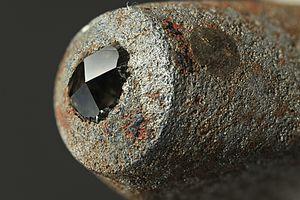
La mesure de dureté Vickers se fait avec un indenteur en forme de pyramide normalisée en diamant de base carrée et d'angle au sommet entre faces égal à 136° sur lequel on applique une force. L'empreinte que laisse le pénétrateur peut être utilisée pour calculer la dureté du matériau. La force et la durée de l'appui sont normalisées. Cette mesure est très utilisée en laboratoire pour sa précision, un peu moins dans les milieux de production où l'on préférera soit des méthodes plus rapides comme la Dureté Rockwell soit qui ne demande pas autant de soin dans la préparation de l'échantillon comme la dureté Brinell.
Le diamant est l'allotrope de haute pression du carbone, métastable à basses température et pression. Moins stable que le graphite et la lonsdaléite qui sont les deux autres formes de cristallisation du carbone, sa renommée en tant que minéral lui vient de ses propriétés physiques et des fortes liaisons covalentes entre ses atomes arrangés selon un système cristallin cubique. En particulier, le diamant est le matériau naturel le plus dur et il possède une très forte conductivité thermique. Ses propriétés font que le diamant trouve de nombreuses applications dans l'industrie comme outils de coupe et d'usinage, dans les sciences comme bistouris ou enclumes à diamant et dans la joaillerie pour ses propriétés optiques.